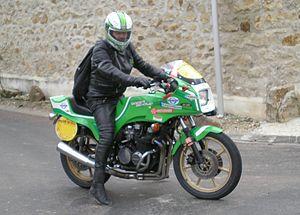
Kawasaki Z750 préparée par Godier Genoud, participant au Dark Dog Moto Tour. Auteur
Godier Genoud est un préparateur moto français basé à Viry en Haute-Savoie.